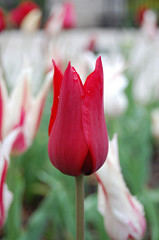
Flower: tulip